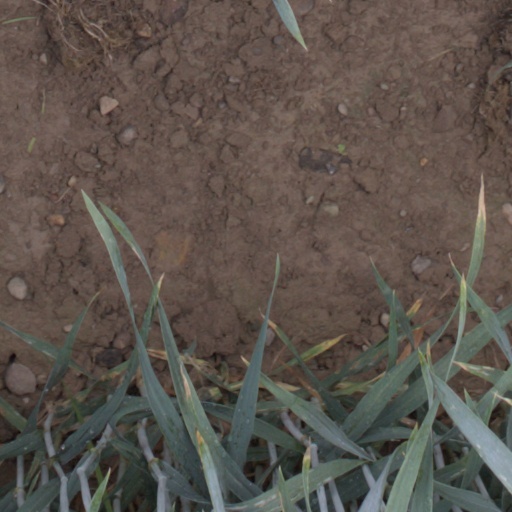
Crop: wheat